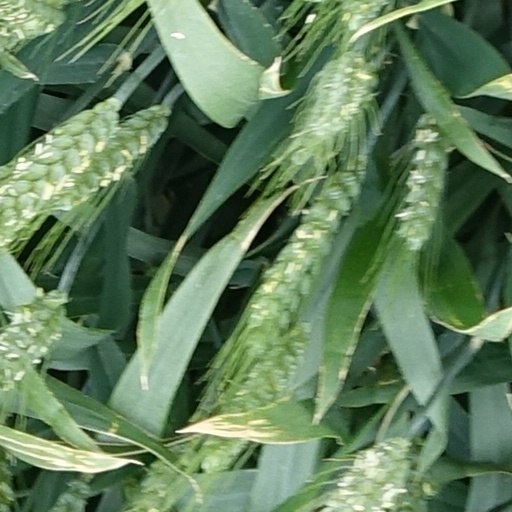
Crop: wheat